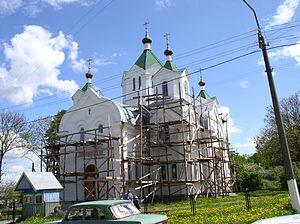
Bechankovitchy est une commune urbaine de la voblast de Vitebsk, en Biélorussie. Sa population s'élevait à 6 647 habitants en 2017.